Medieval ships

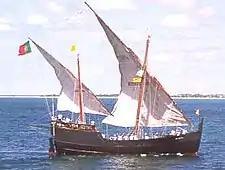
Caravela Latina / Lateen-rigged caravel

The caravel was a ship developed by the Portuguese in the 13th century, being used for fishing and cargo work. It was well suited to some of the exploration activity in the Age of Discovery and was used from about 1440 in this activity. Unlike the longship and cog, it used a carvel method of construction. In contrast to some contemporary Mediterranean ship types, caravels had a rudder mounted on the sternpost, as opposed to using a side-mounted steering oar. It could be either square rigged and lateen rigged ("Caravela Redonda") or only lateen rigged ("Caravela Latina"), as is found in earlier examples. The most famous examples of caravels were the "Niña" and the "Pinta". The caravel became increasingly common in Northern European waters from the 1430s and the spread of this one type of vessel meant that carvel construction had to be learnt in the shipyards outside the Iberia.